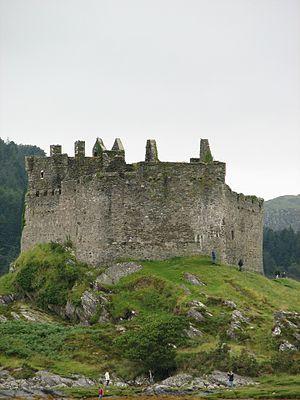
Château de Tioram en Écosse, par Dave Wilkie.
Le château de Tioram est un château en ruine sur l'île d'Eilean Tioram, accessible à marée basse, dans le Loch Moidart du district de Lochaber de la zone administrative écossaise de Highland. Il se trouve à l'ouest du village d'Acharacle et à 80 kilomètres de Fort William, plus grande ville des Highlands. Il contrôle l'accès au Loch Shiel.